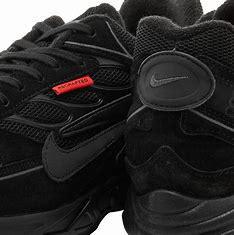
Brand: Nike
Model: Air Ghost Racer